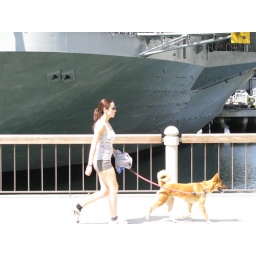
Woman walking her dog along embarcadero by Midway.